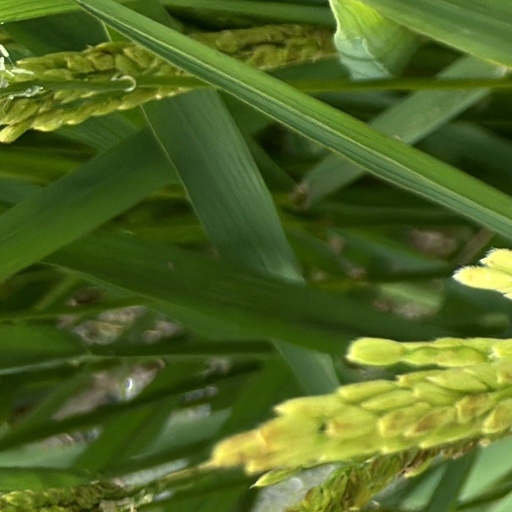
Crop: rice